Shake Your Body (Down to the Ground)

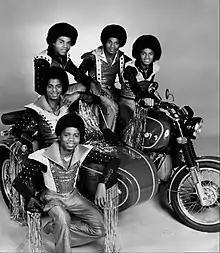
The Jacksons (1977)

Released to radio in a single edit of three minutes and forty-five seconds (and played in its full eight-minute album version by clubs), the single reached No. 3 in "Cash Box" magazine and peaked at no. 7 on the "Billboard" Hot 100 chart. It also peaked at No. 3 on the "Billboard" Hot Soul Singles chart. The ensuing 12" Disco Single Remix featured a more focused drum and rhythm track, as well as the new synthesizer-voiced three octave climbing glissando that was not heard on the album version. "Shake Your Body" sold over two million copies, attaining platinum status from the Recording Industry Association of America.